Probergrothius angolensis

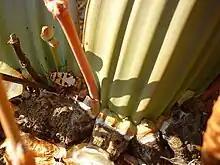
Adult on "Welwitschia"

The species is best known for its association with the unusual plant "Welwitschia mirabilis", also endemic to the area, but it is in doubt whether they actually serve a role in pollination or only drink "Welwitschia" sap.